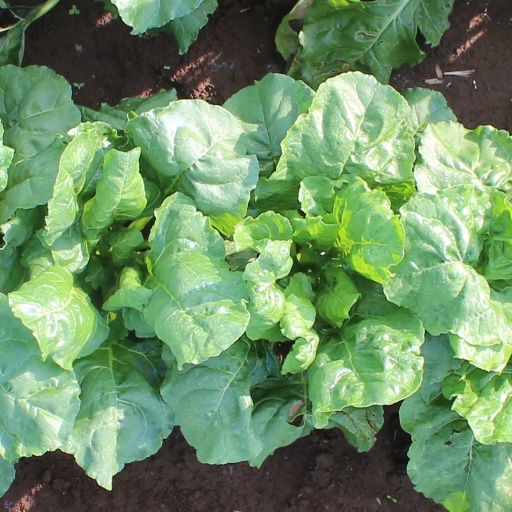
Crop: sugar beet